Will Heller

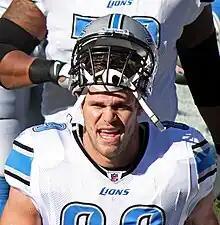
Heller with the Lions in 2011

Will Sanders Heller (born February 28, 1981) is an American former professional football player who was a tight end in the National Football League (NFL). He played college football for the Georgia Tech Yellow Jackets and was signed as an undrafted free agent by the Tampa Bay Buccaneers in 2003.